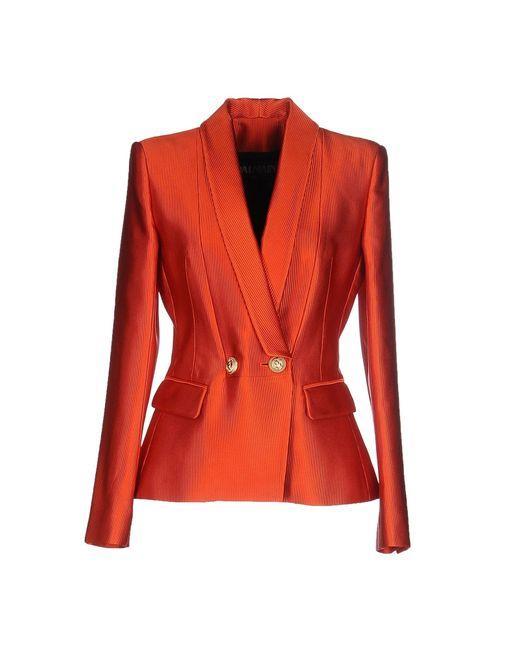
Stylischer roter Partymantel für Damen